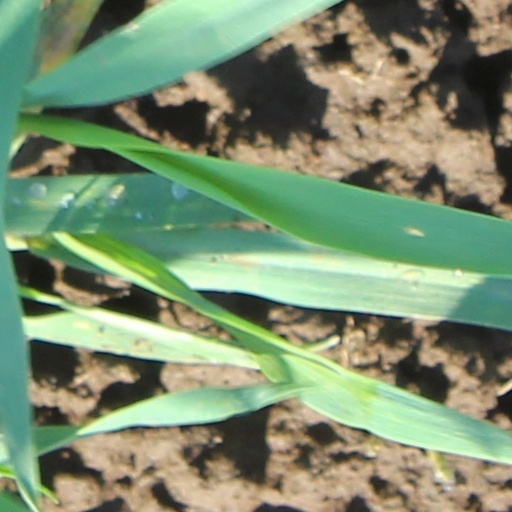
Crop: wheat